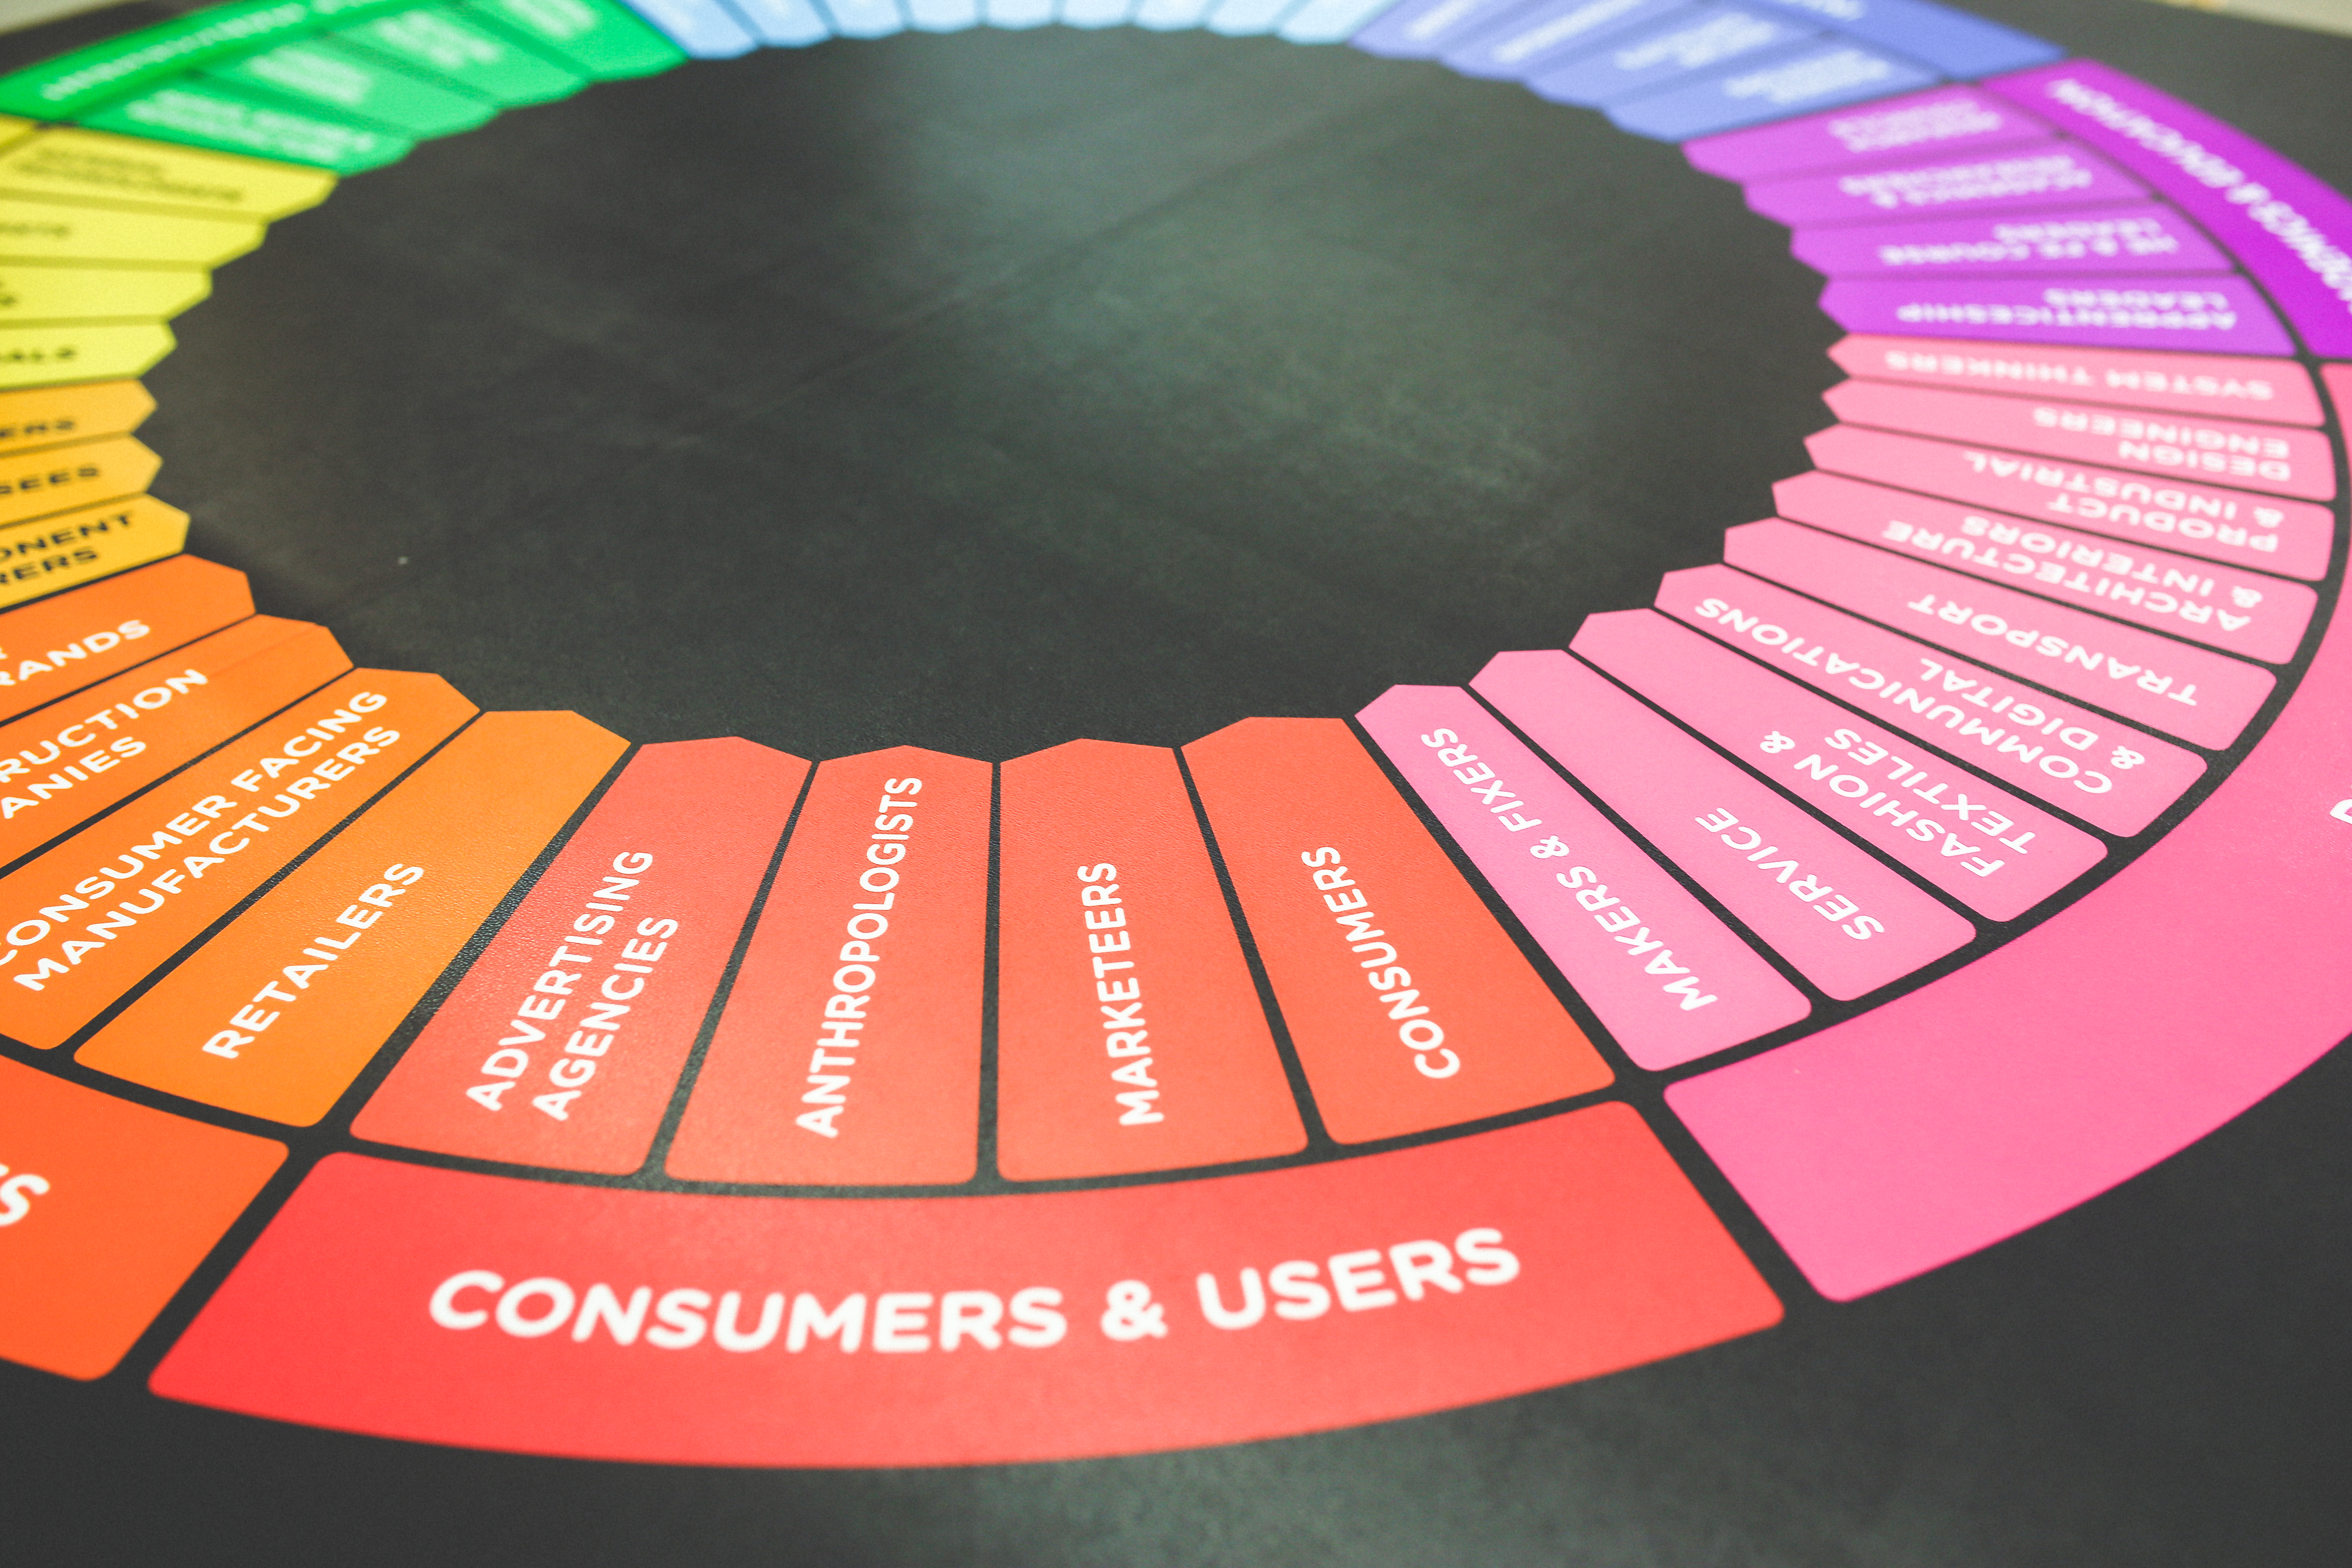
advertising, red, color, stadium, circle, brand, palette, illustration, design, organ, shape, marketing, ads, customers, adversting, users